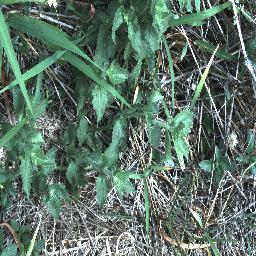
Label: siam_weed